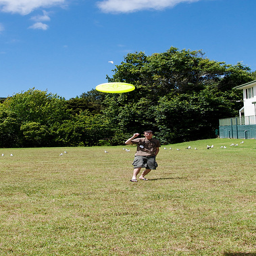
A person standing in the grass catching a frisbee.
A large airborne yellow disc moving toward a young man standing in a field.
A boy throws a Frisbee in a large field or yard.
A young man is in a grassy area and he is going to catch a Frisbee.
A man in a yard catching a thrown frisby.